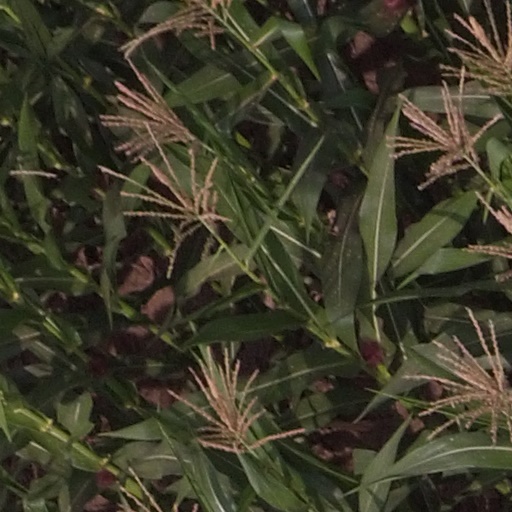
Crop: maize; corn